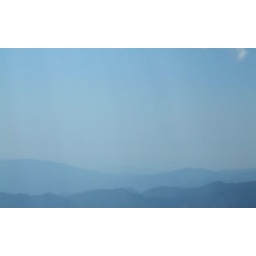
One cloud in the sky